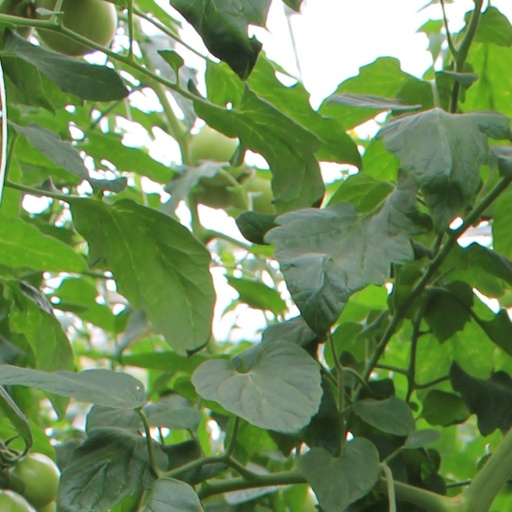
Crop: tomato